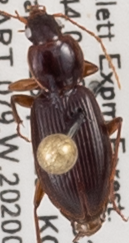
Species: Synuchus impunctatus
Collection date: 2020-09-02
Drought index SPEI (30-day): -0.976
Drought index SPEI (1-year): -0.156
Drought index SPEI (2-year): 0.558